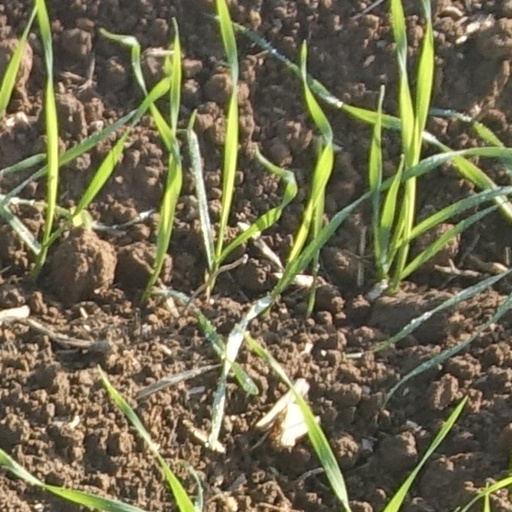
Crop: wheat